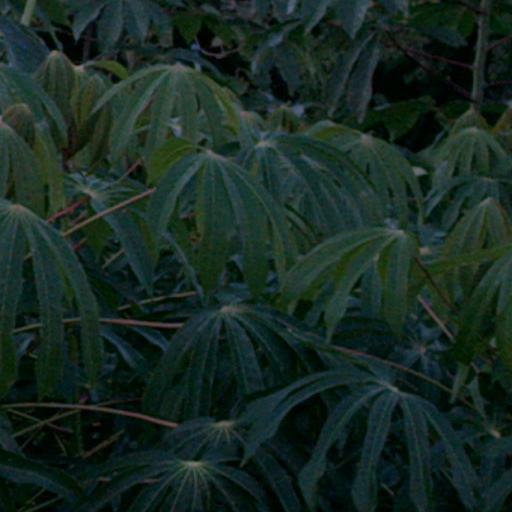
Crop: cassava